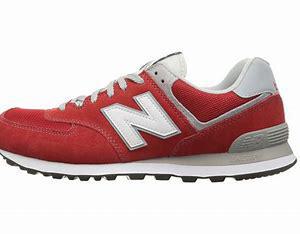
Brand: New
Model: Balance Classics